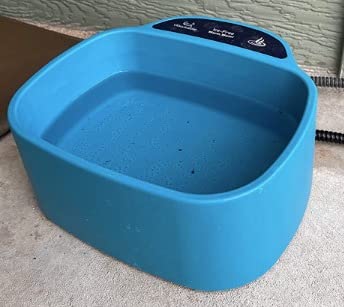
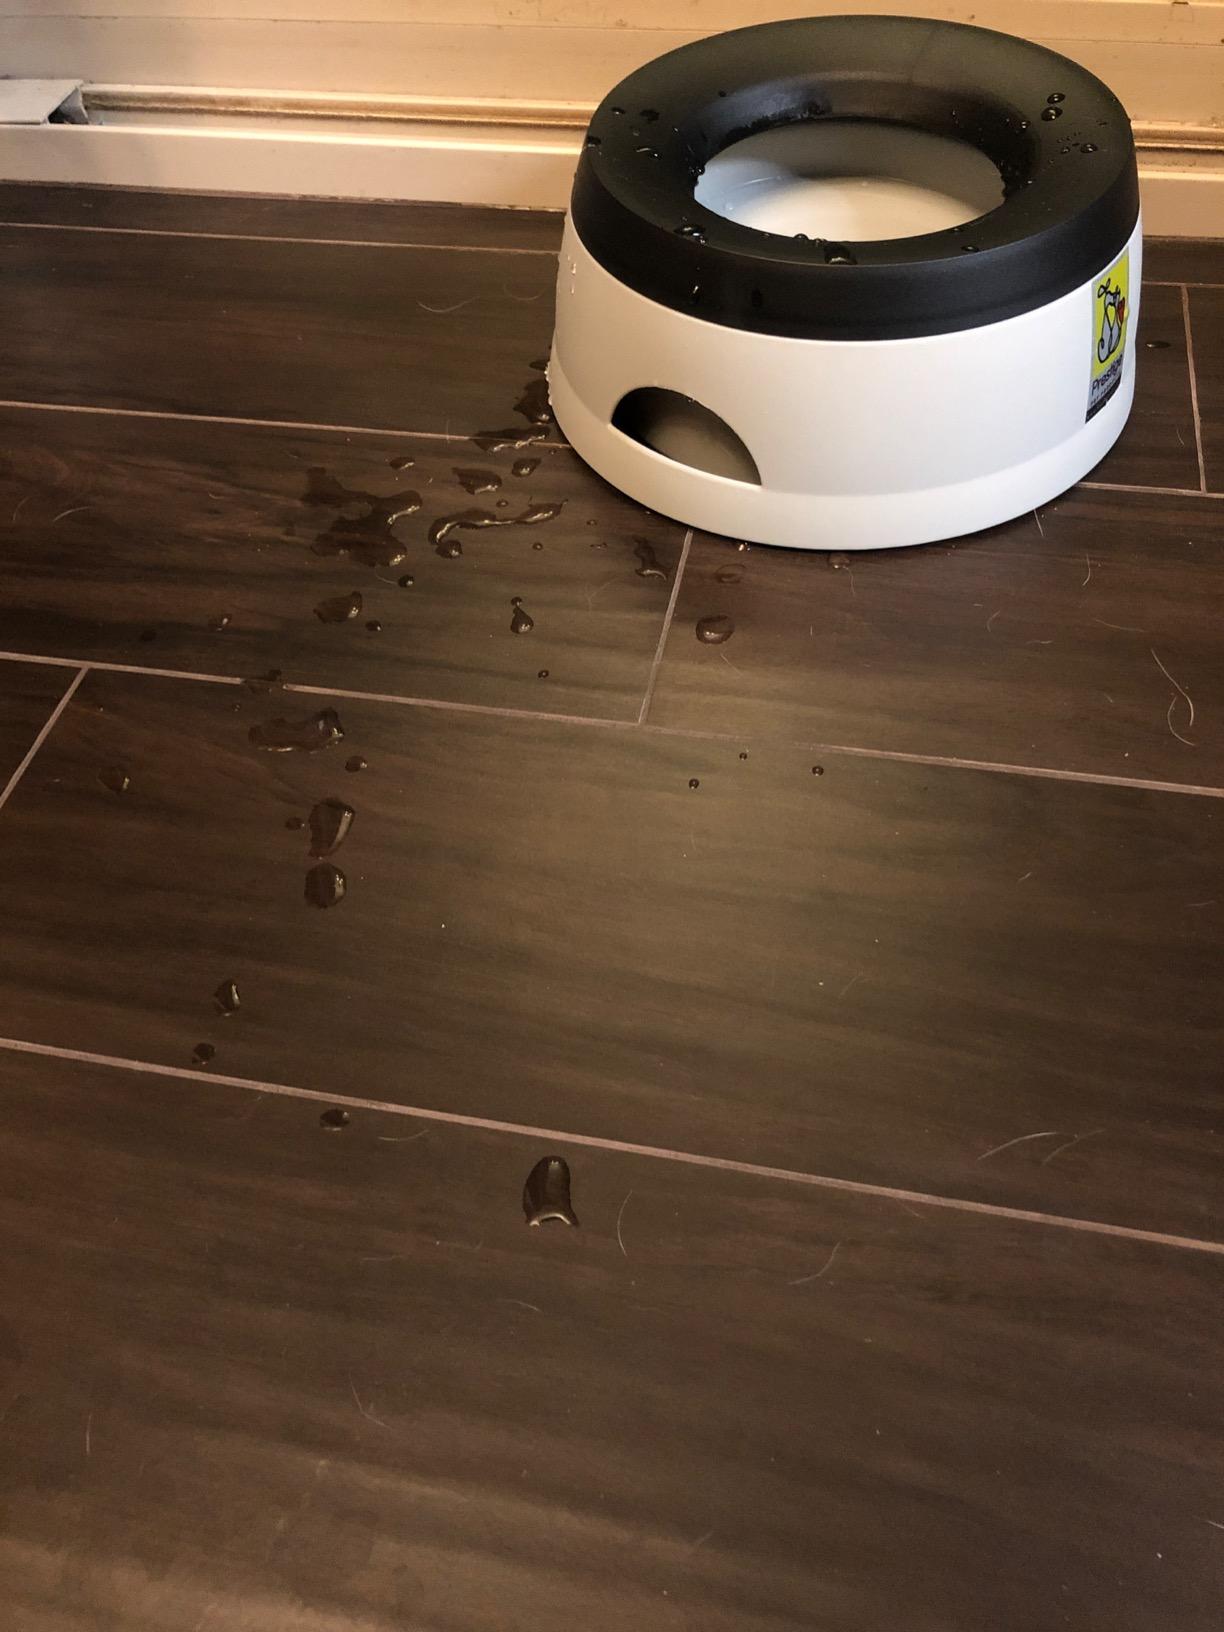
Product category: items_bowl
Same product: no